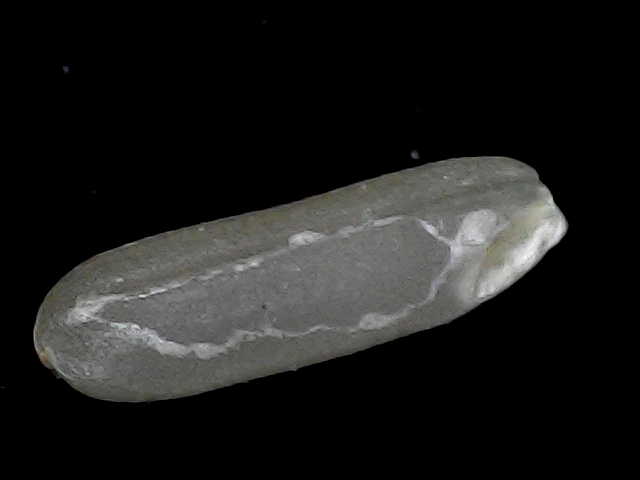
Rice variety: BD75